Maximilien Luce

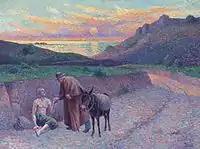
"Le bon samaritain", 1896

Maximilien-Jules-Constant Luce was born on 13 March 1858 in Paris. His parents, of modest means, were Charles-Désiré Luce (1823–1888), a railway clerk, and Louise-Joséphine Dunas (1822–1878). The family lived in the Montparnasse, a working-class district of Paris. Luce attended school at l'Ecole communale, beginning in 1864.